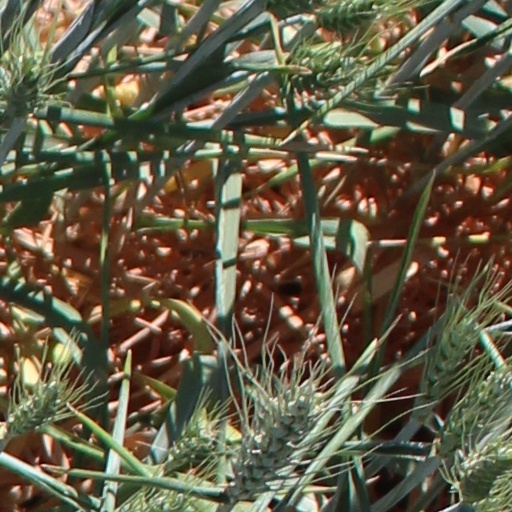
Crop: wheat